Western canon

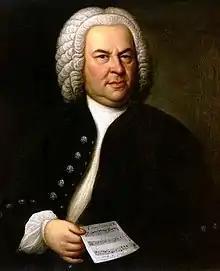
Johann Sebastian Bach

Many philosophers today agree that Greek philosophy has influenced much of Western culture since its inception. Alfred North Whitehead once noted: "The safest general characterization of the European philosophical tradition is that it consists of a series of footnotes to Plato." Clear, unbroken lines of influence lead from ancient Greek and Hellenistic philosophers to Early Islamic philosophy, the European Renaissance, and the Age of Enlightenment.